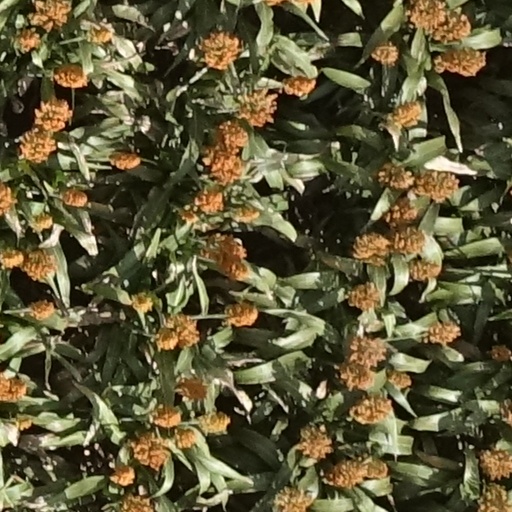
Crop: sorghum